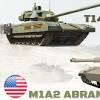
Label: Tank